Saudi national dress

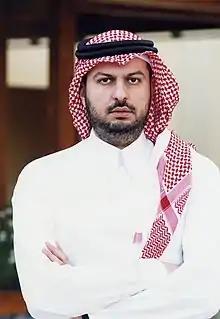
Prince Abdullah Bin Mosaad Al Saud, wearing a thawb

The official national dress in Saudi Arabia is the thawb for men, and the abaya for women. The dress code in Saudi Arabia recommends citizens to wear the official Saudi national dress when visiting government offices and agencies.